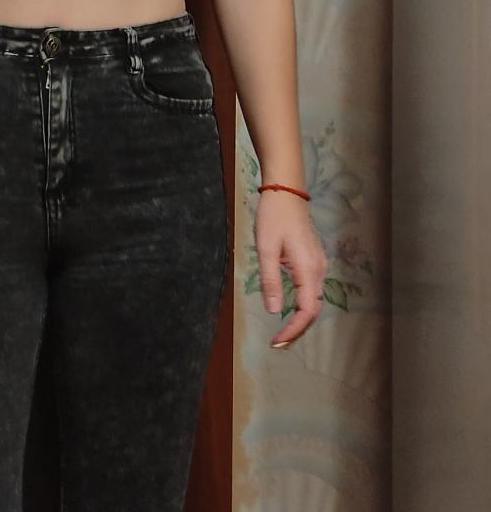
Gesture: no_gesture